2015 Brown Tournament

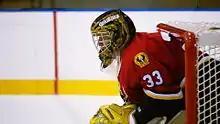
2015 Brown Tournament - South Australian goaltender Ian Hunter

The 2015 national tournament will be held from 8 October - 11 October and will consist of 6 teams, 5 representing a state each and 1 representing a territory. The Australian territory that is competing in the tournament is Australian Capital Territory. The states competing are Victoria, New South Wales, Queensland, South Australia and the 2014 champions Western Australia.